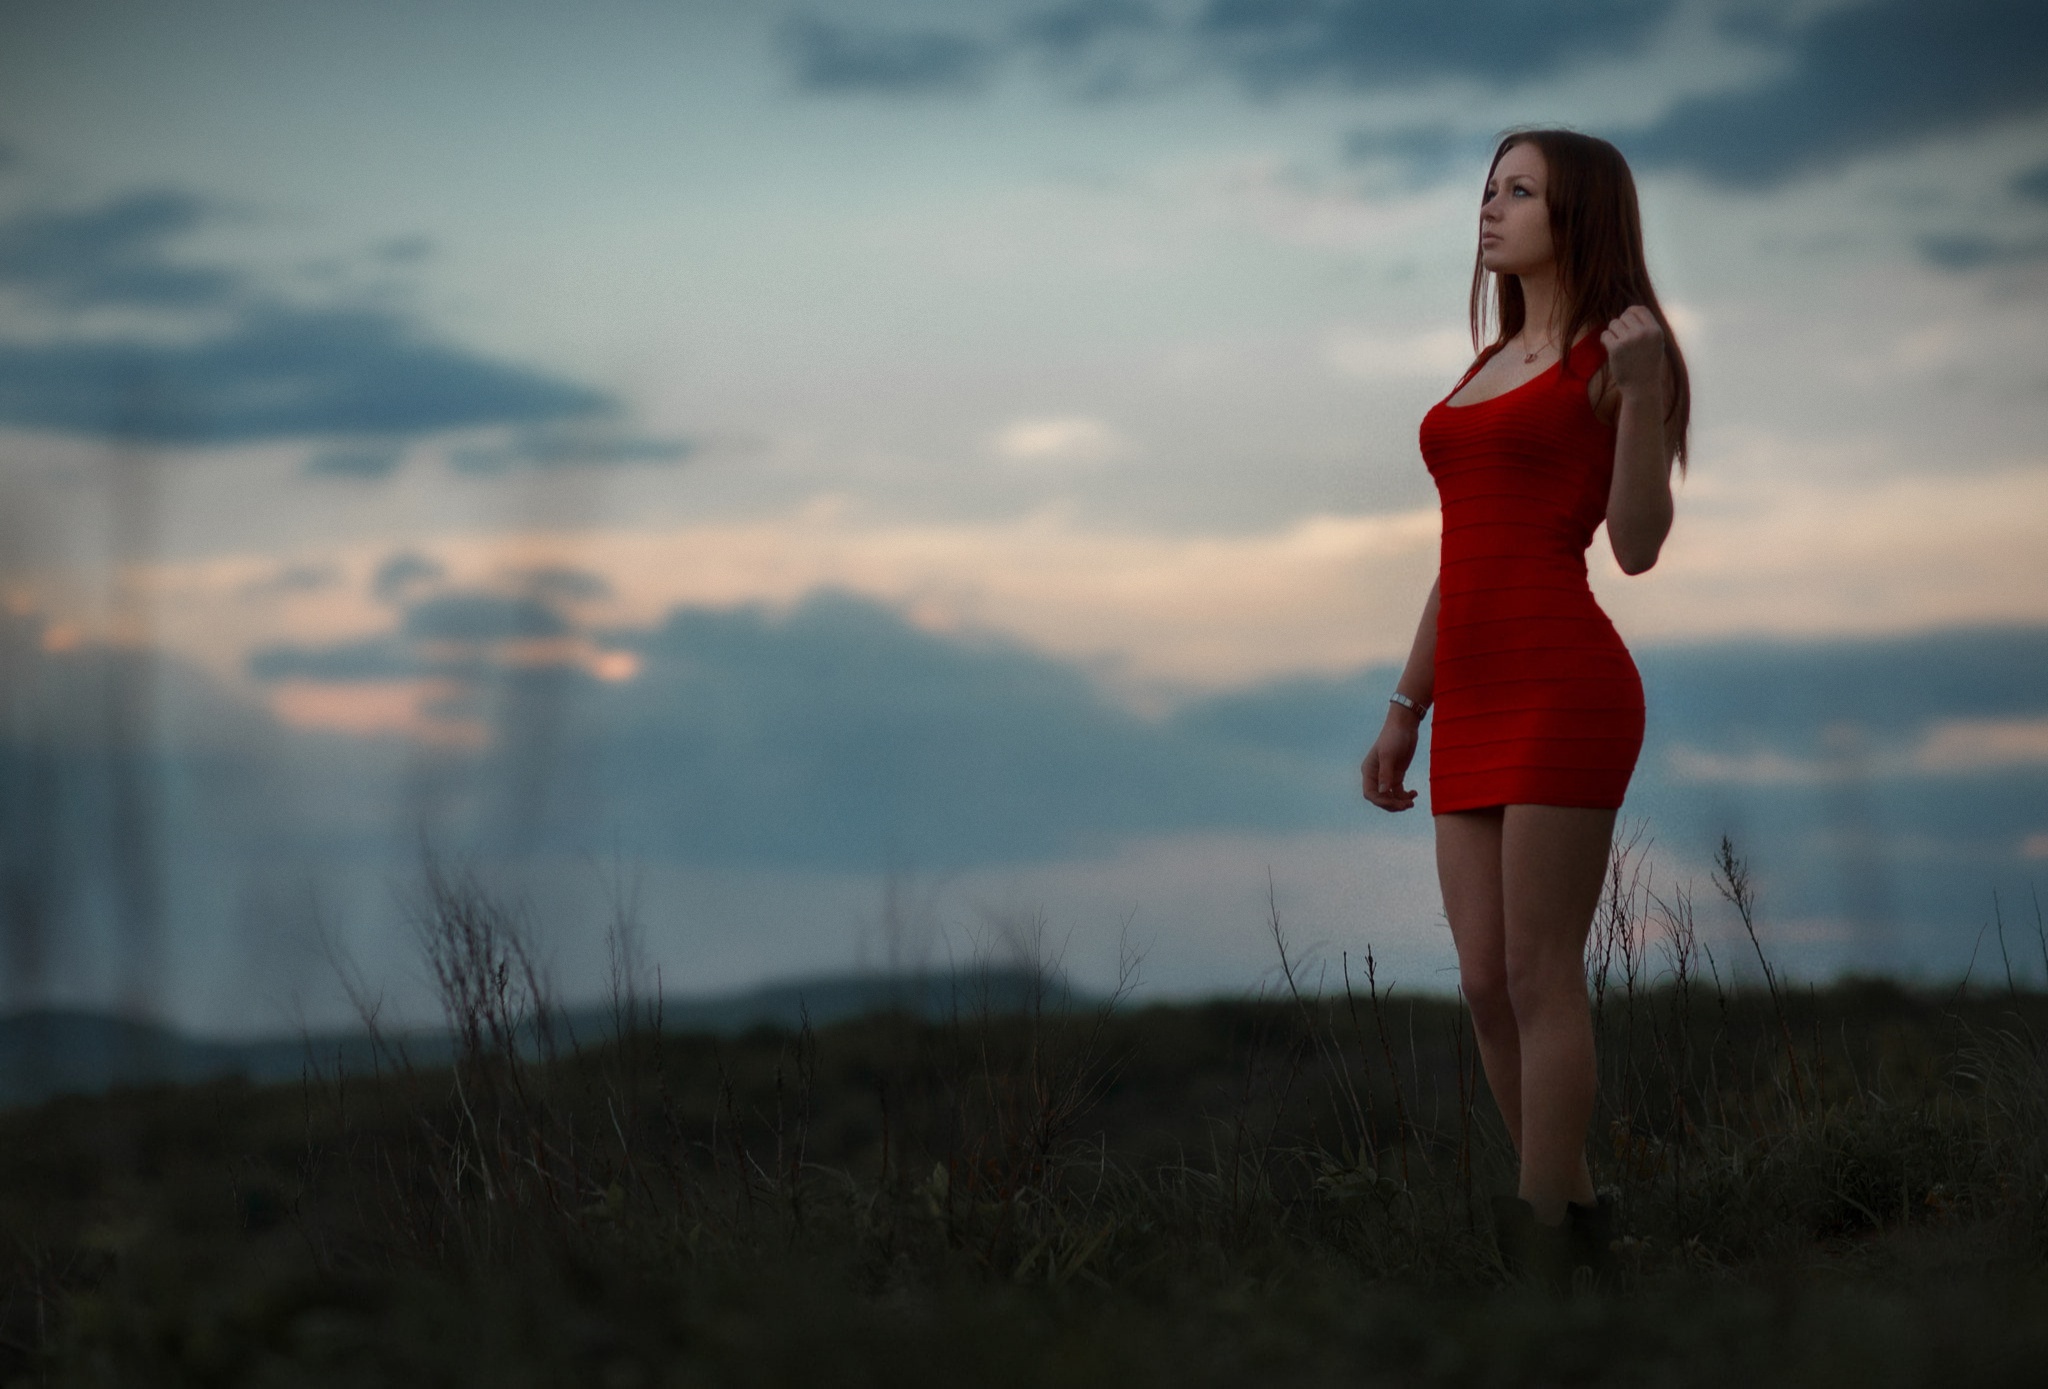
women, lady, model, person, photography, wallpaper, cloud, sky, plant, People in nature, dress, flash photography, happy, sunlight, dusk, atmospheric phenomenon, sunset, natural landscape, grassland, landscape, meadow, sunrise, grass, long hair, horizon, human leg, prairie, electric blue, brown hair, backlighting, blond, field, darkness, evening, cumulus, sitting, portrait photography, dawn, photo shoot, fun, portrait